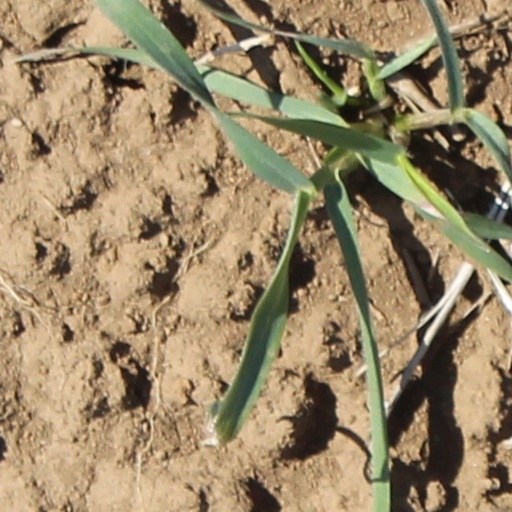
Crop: wheat